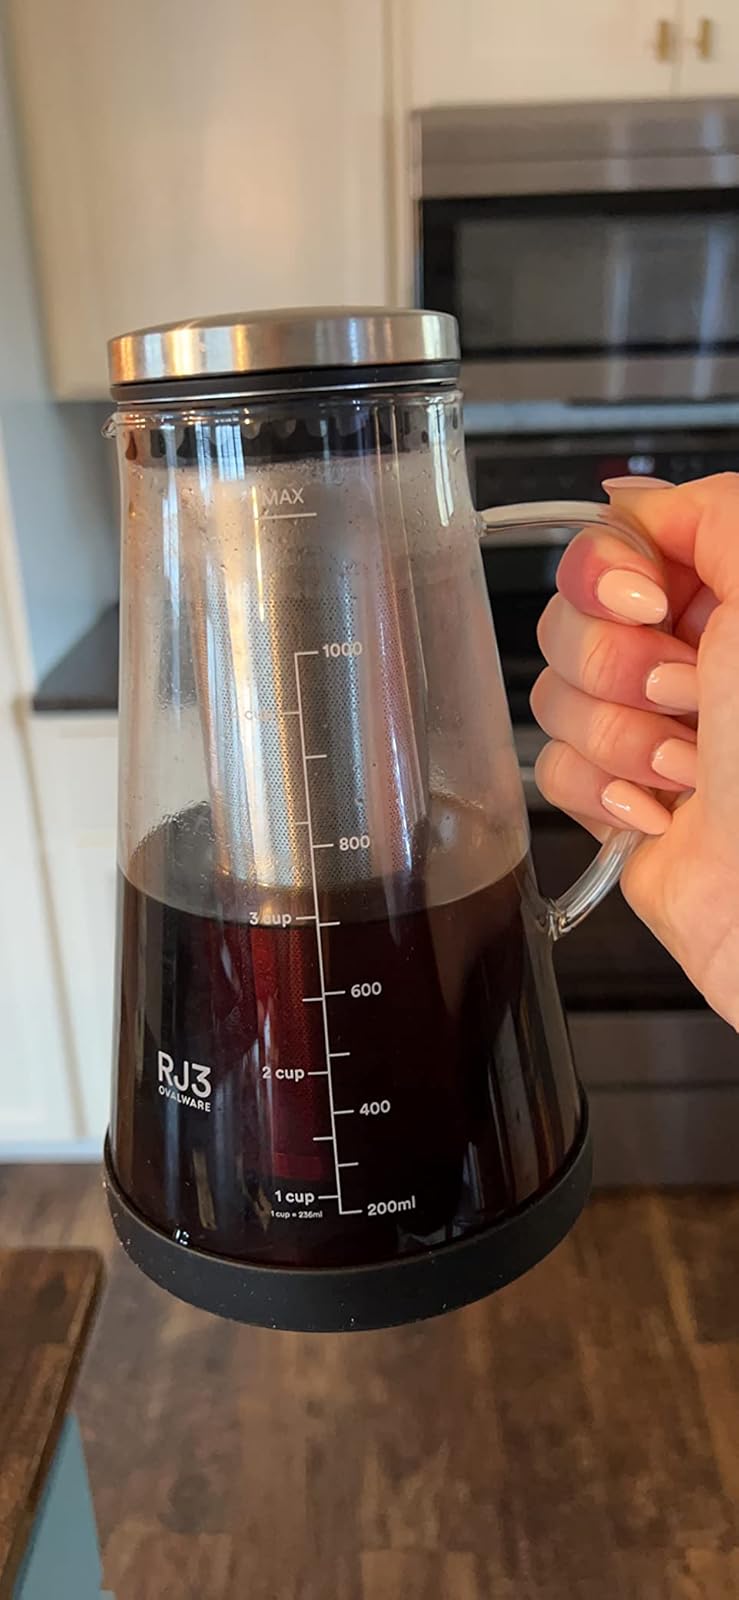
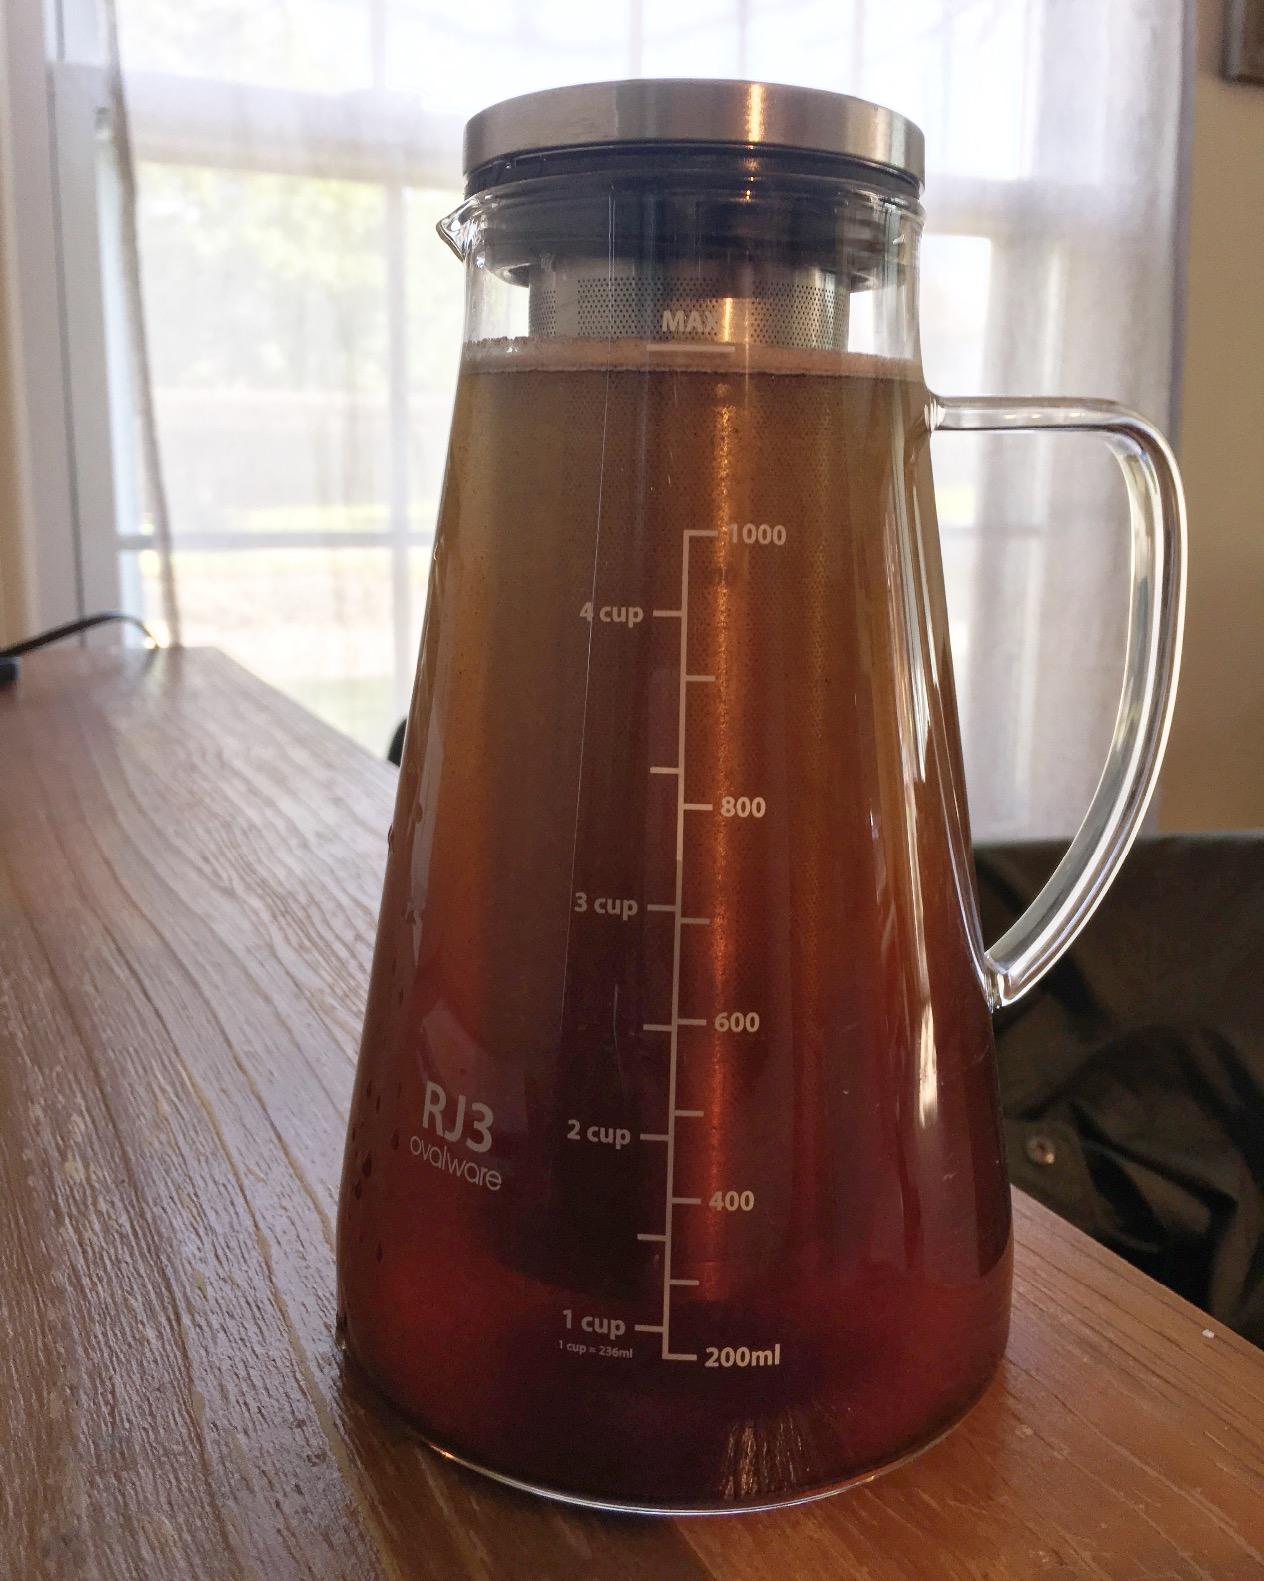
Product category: items_tea
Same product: yes